Frans Balthazar Solvyns

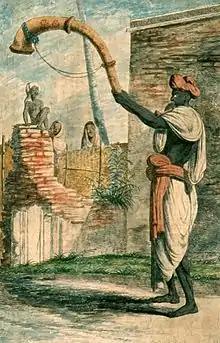
"Ramsinga"

After the Brabant Revolution and the forced departure of the Austrians from the Austrian Netherlands in 1789, he decided to board in Ostend the ship "Etrusco" which set sail for Bengal in 1790. He arrived in Calcutta in 1791. He initially worked as journeyman artist making decorations for the upper middle class in the British factory, ensuring the luster of their festivals and spectacles, restoring works of art and decorating carriages. Solvyns made several trips through the interior of the Indian subcontinent. Inspired by the British Orientalist and Sanskrit scholar Sir William Jones who had founded the Asiatic Society, he devised in 1794 the scheme to create a series of etchings that depict the everyday life of the inhabitants of the subcontinent.